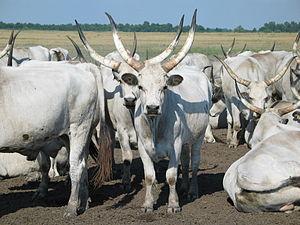
La Hongrie est une république constitutionnelle unitaire située en Europe centrale. Elle a pour capitale Budapest, pour langue officielle le hongrois et pour monnaie le forint. Son drapeau est constitué de trois bandes horizontales, rouge, blanche et verte et son hymne national est le Himnusz. D'une superficie de 93 030 km², elle s'étend sur 250 km du nord au sud et 524 km d'est en ouest. Elle a 2 009 km de frontières avec l'Autriche à l'ouest, la Slovénie et la Croatie au sud-ouest, la Serbie au sud, la Roumanie au sud-est, l'Ukraine au nord-est et la Slovaquie au nord.